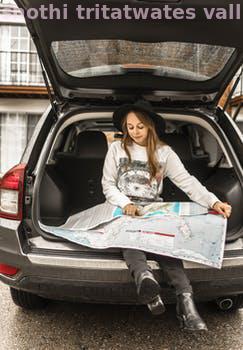
Label: Watermark